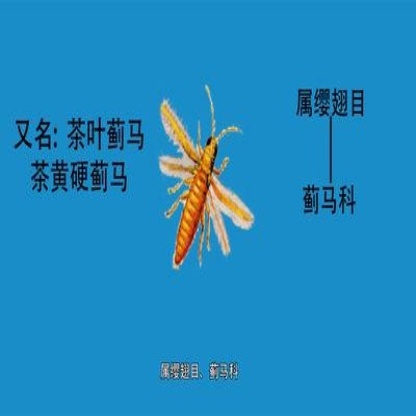
Nhãn: Bọ trĩ ( Thrips )